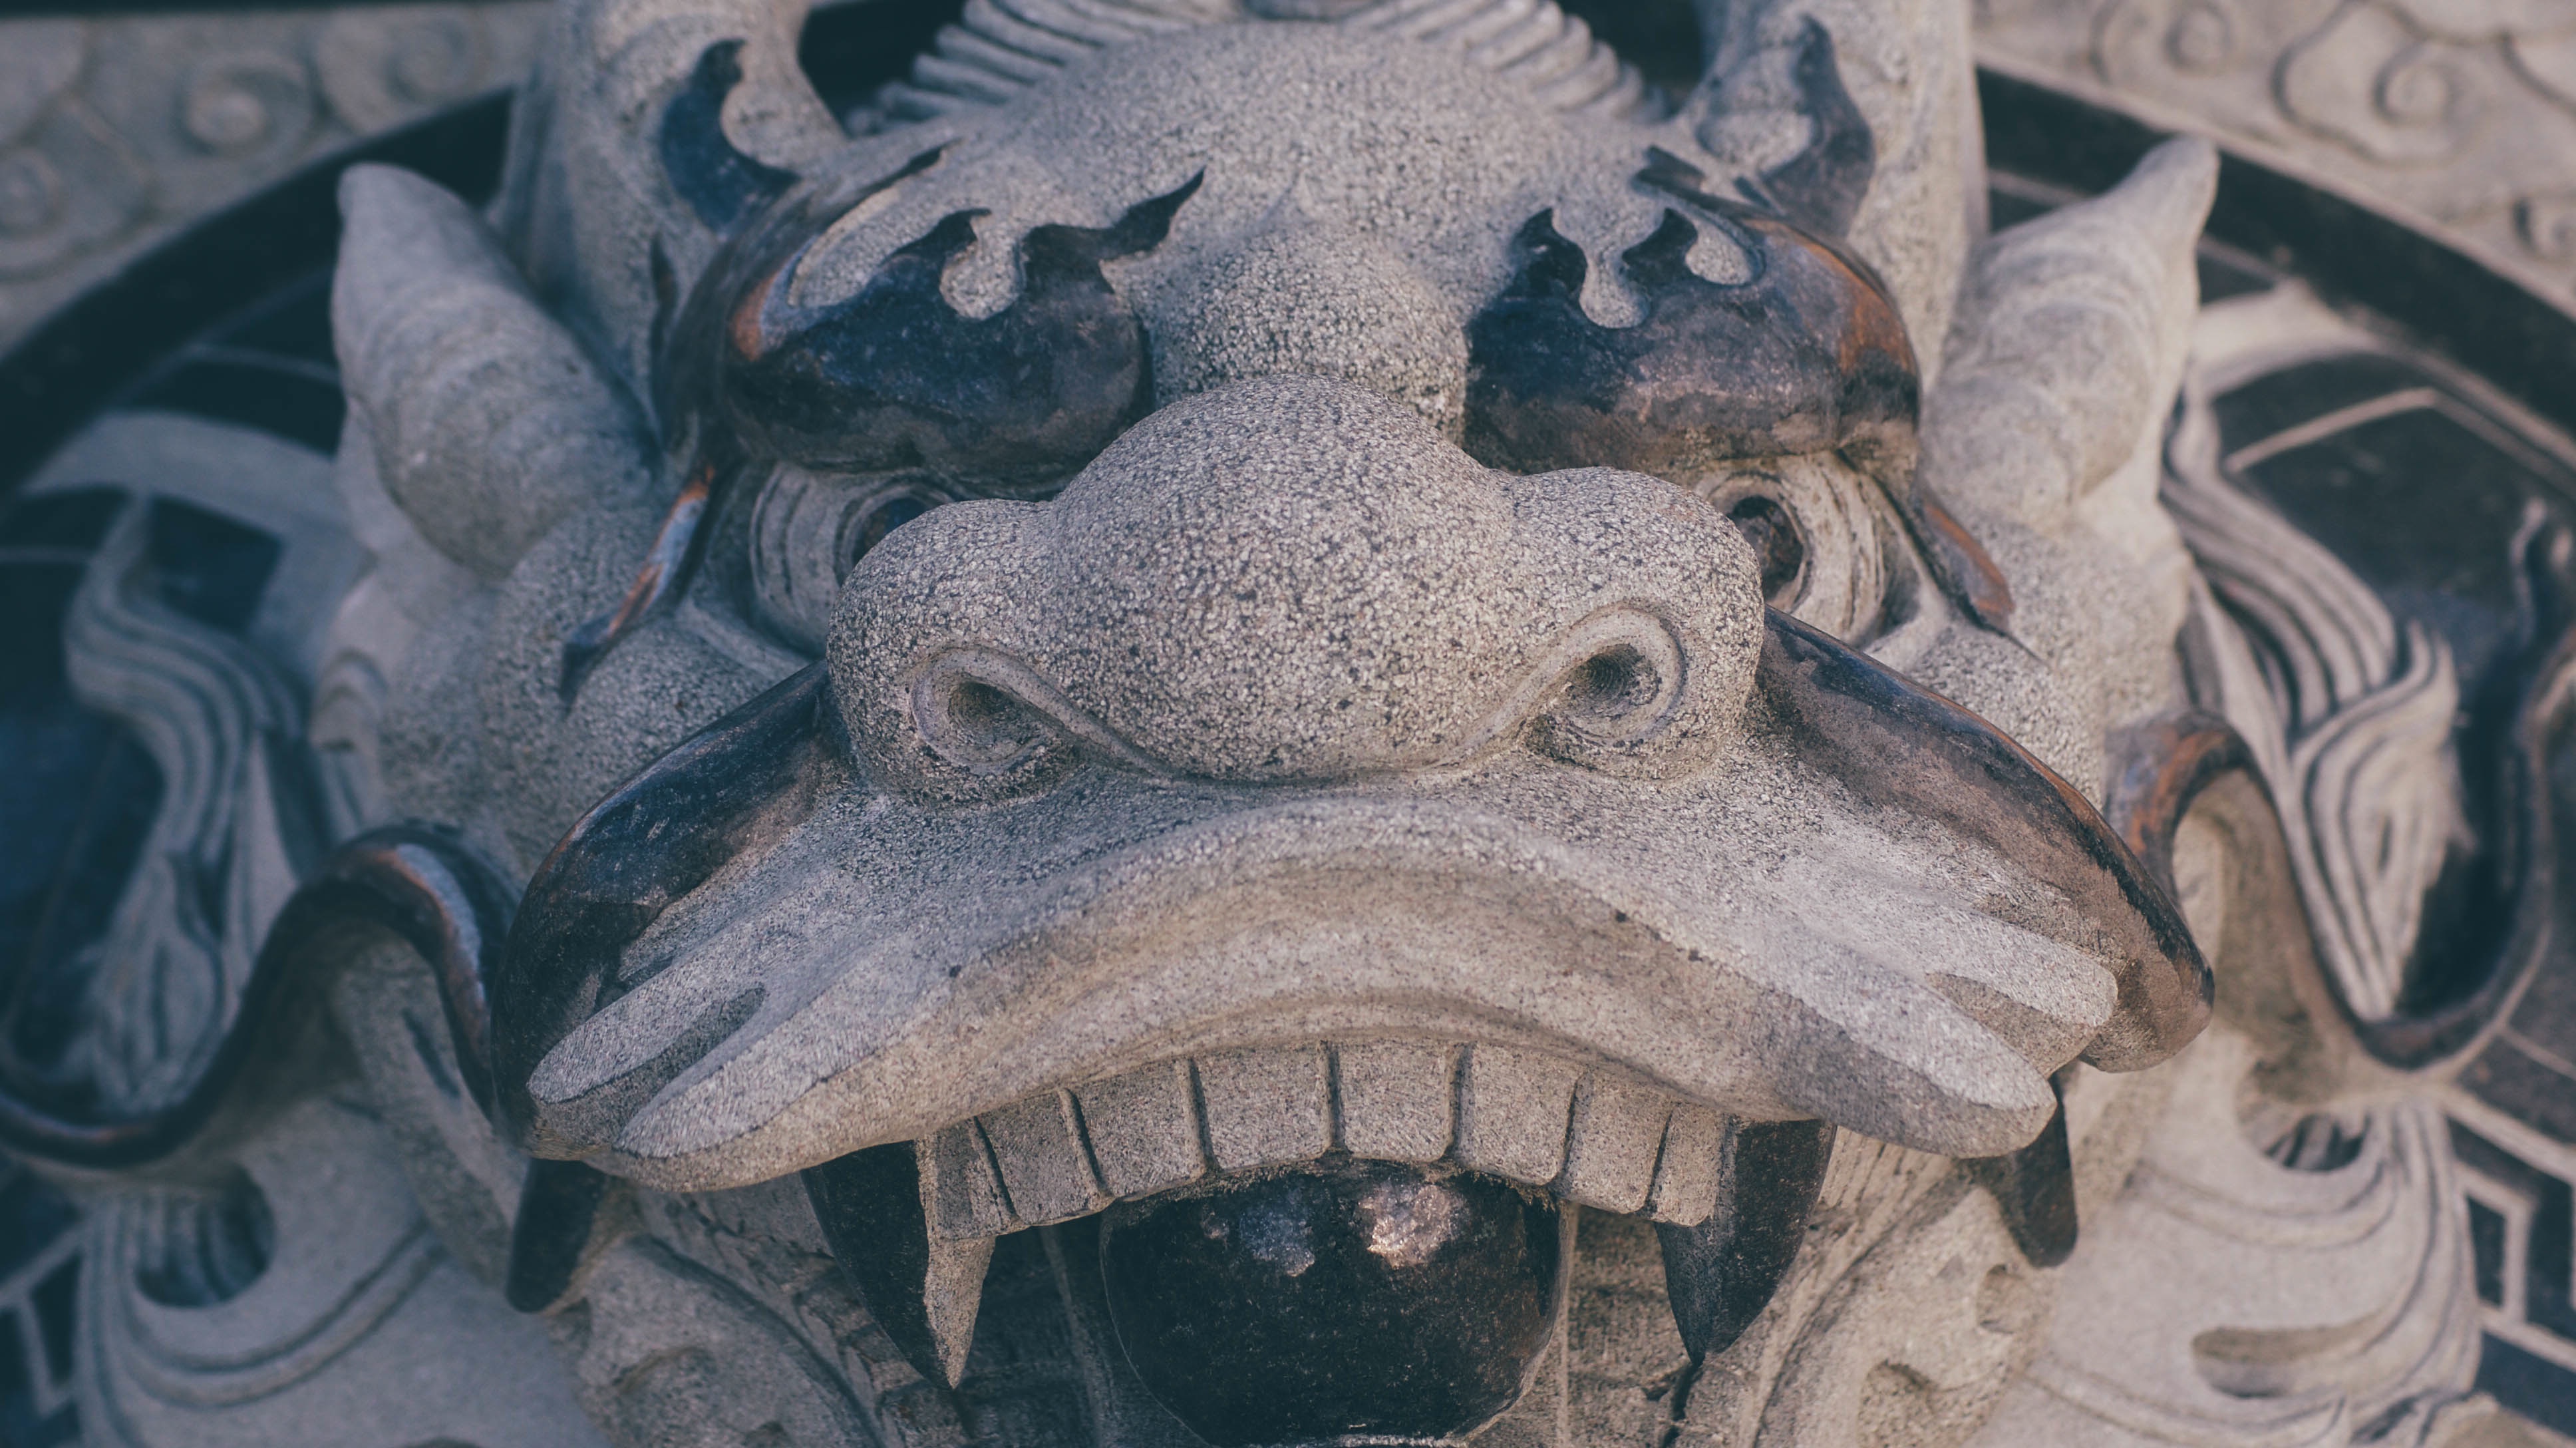
monument, statue, gargoyle, sculpture, art, temple, carving, mythology, stone carving, ancient history